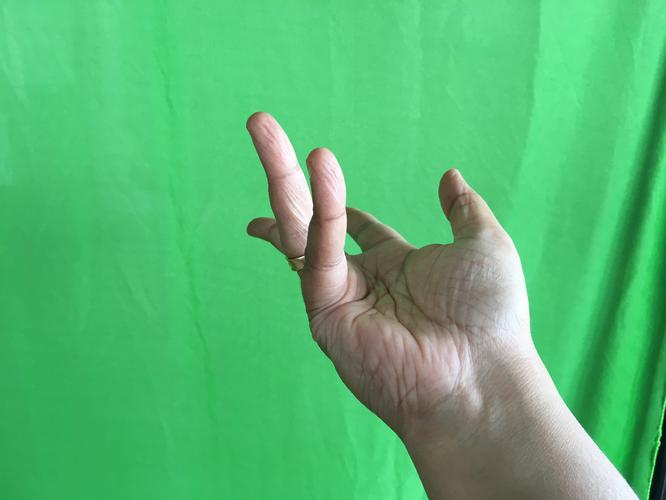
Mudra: Alapadmam
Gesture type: single_hand